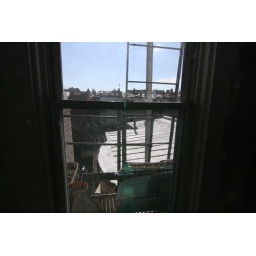
view out back window looking over 3rd floor roof